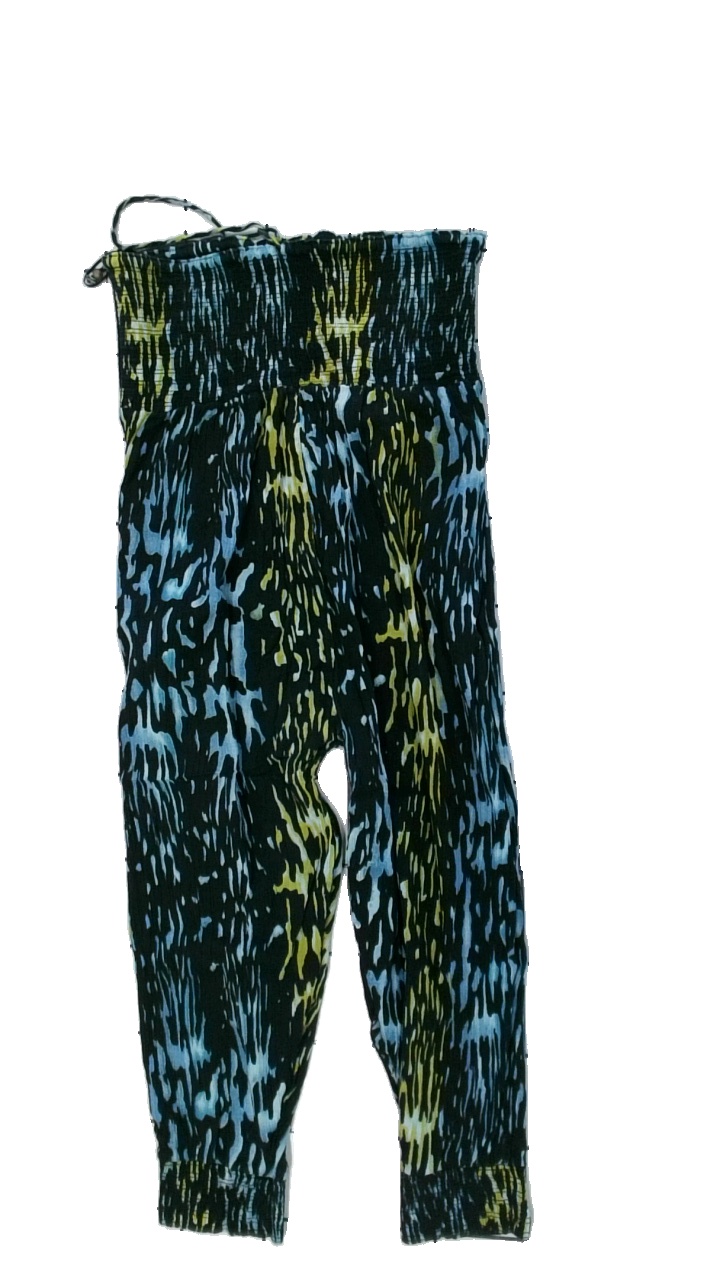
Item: Trousers (Ladies)
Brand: Lindex
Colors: Black, Turquoise, Yellow
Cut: Loose
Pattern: Animal print
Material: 100% cotton
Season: All
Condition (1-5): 1
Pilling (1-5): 3
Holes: Major
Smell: Minor
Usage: Export
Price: <50